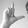
ASL letter: L